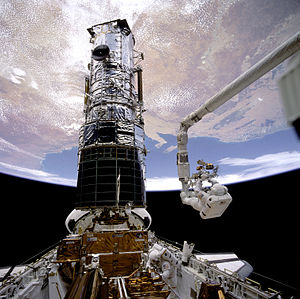
Story Musgrave / Rumflyvninger
Musgrave, forankret til enden af robotarmen, gør klar til at blive anbragt i hævet position til toppen af Hubble-rumteleskopet for at installere beskyttelsesdækslerne på magnetometrene som en del af STS-61.
Franklin Story Musgrave er en amerikansk MD og pensioneret NASA-astronaut. Han er i dag taler og konsulent for Disneys Imagineering gruppe og Applied Minds i Californien.